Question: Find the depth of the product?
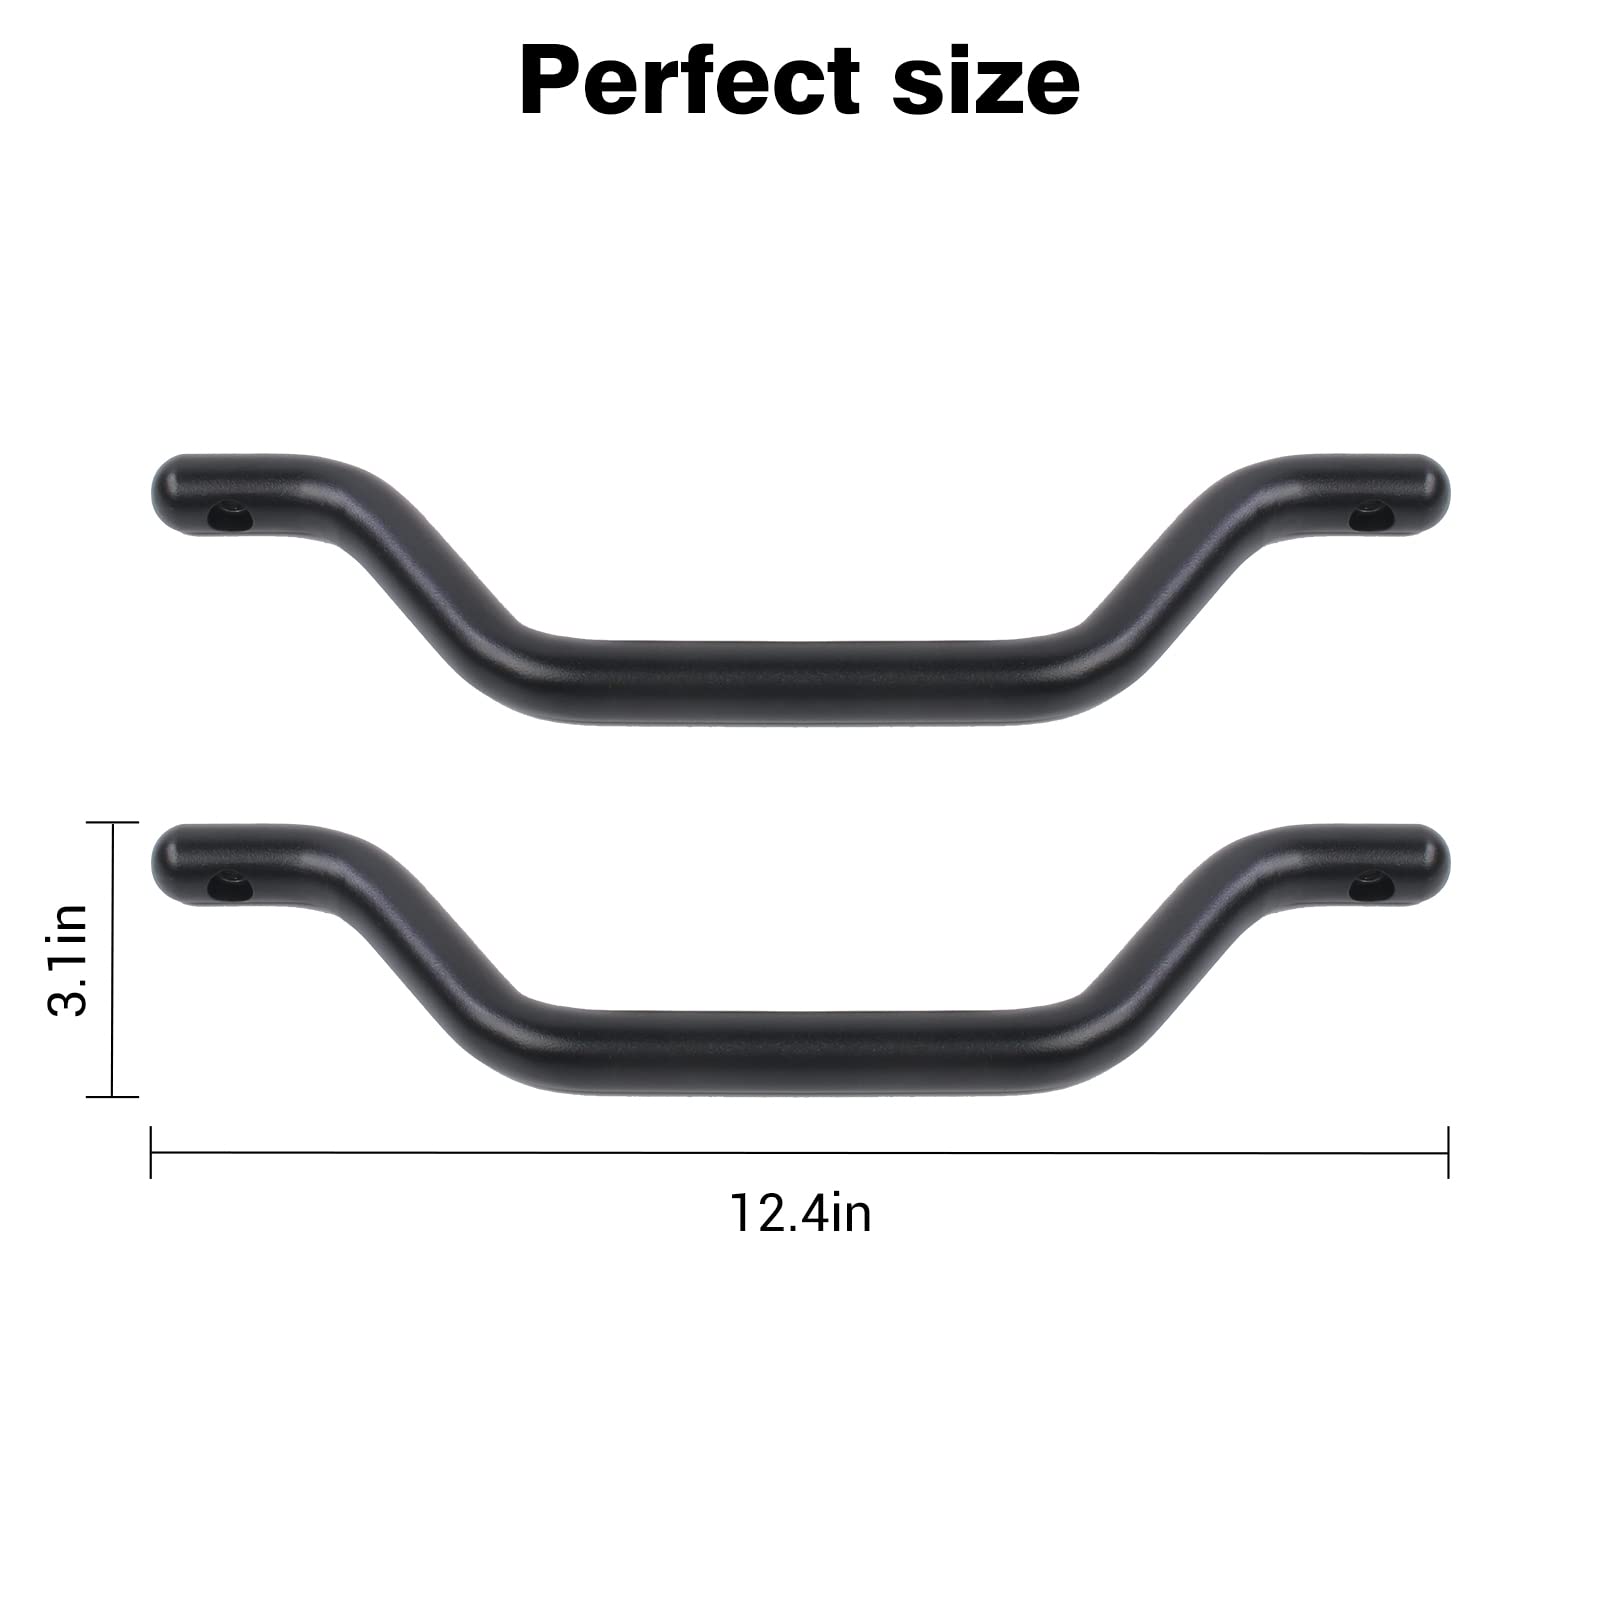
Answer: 12.4 inch